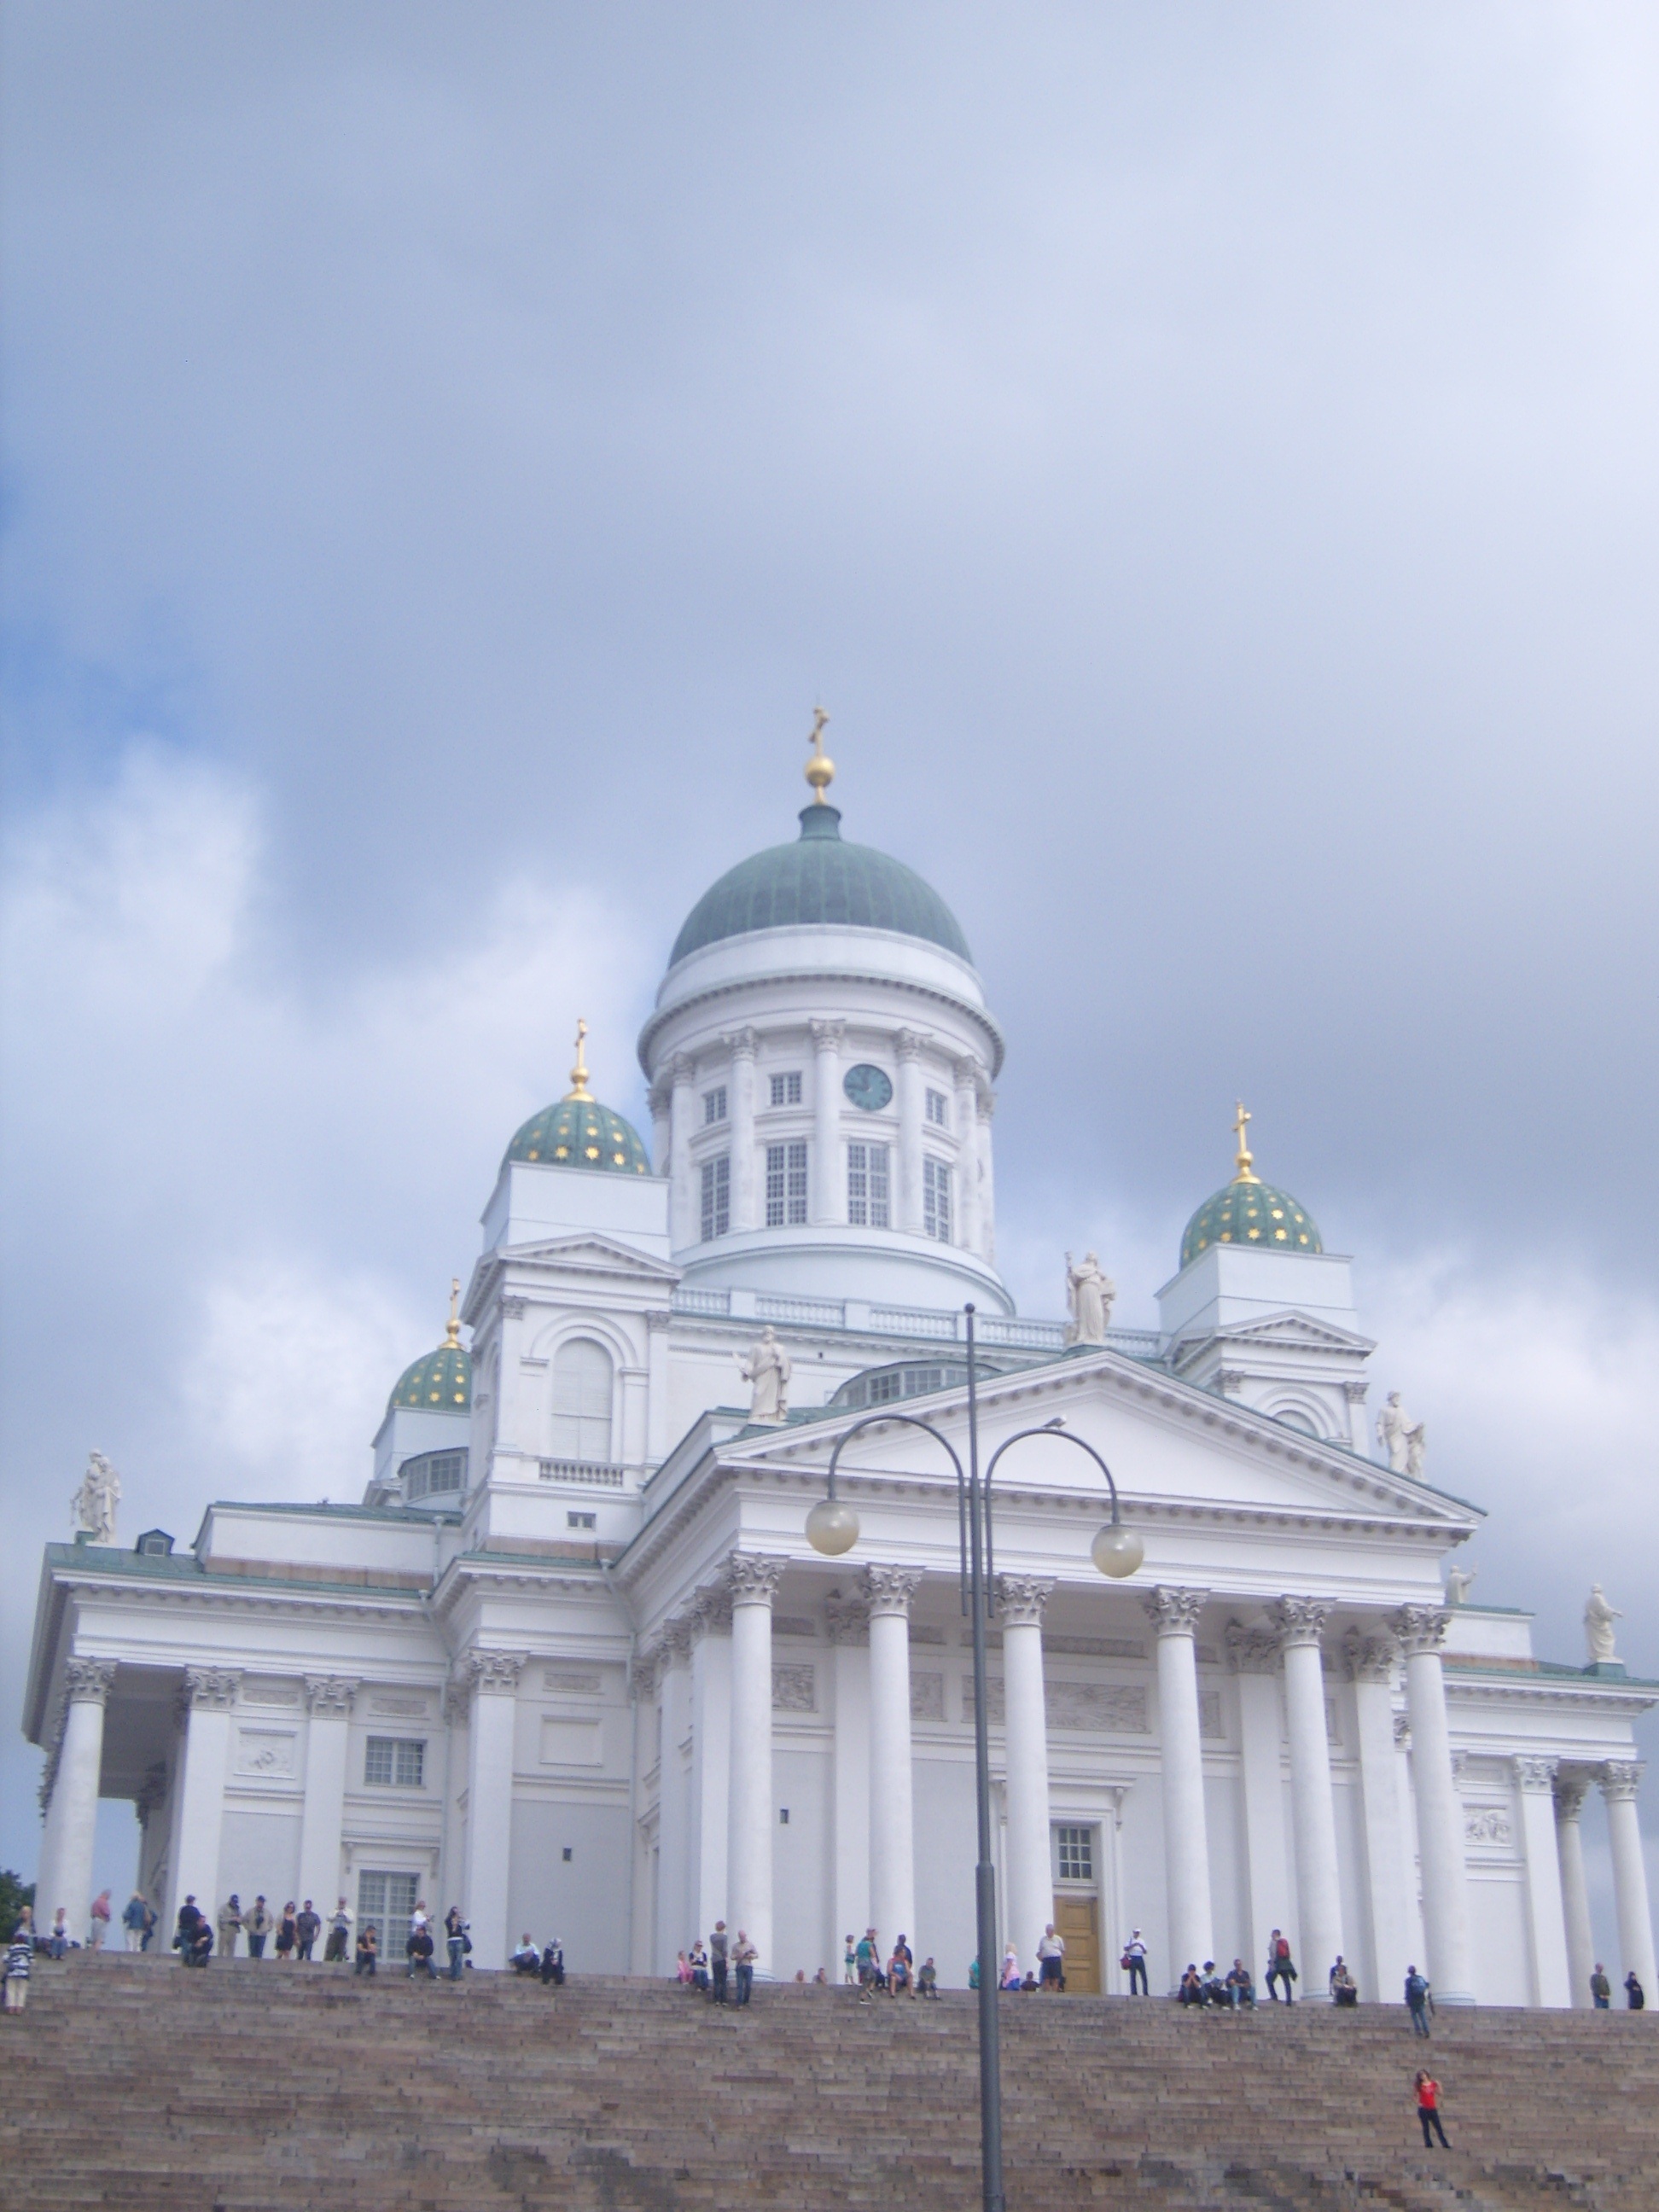
building, city, monument, landmark, church, place of worship, white building, temple, tourists, history, finland, helsinki, dome